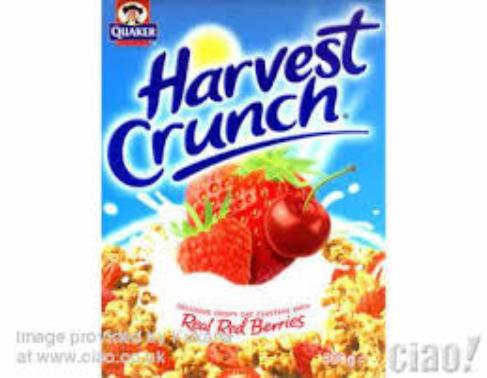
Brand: Harvest Crunch
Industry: Food